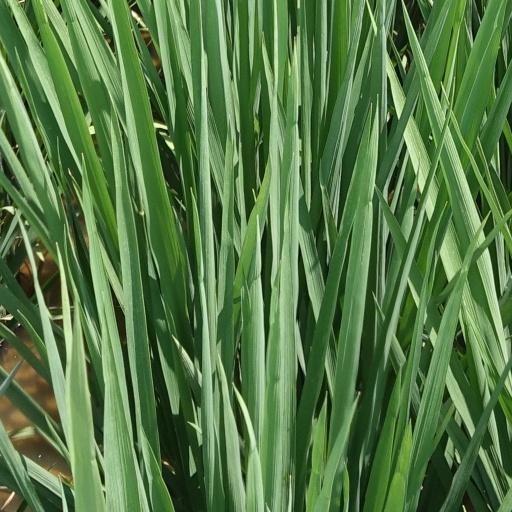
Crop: rice